Astropecten bispinosus

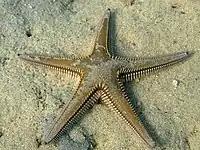
Astropecten bispinosus

This sea star is a carnivore and feeds on molluscs, which it catches with its arms and then takes to the mouth. The prey is then trapped by the long, moving prickles around the mouth cavity.